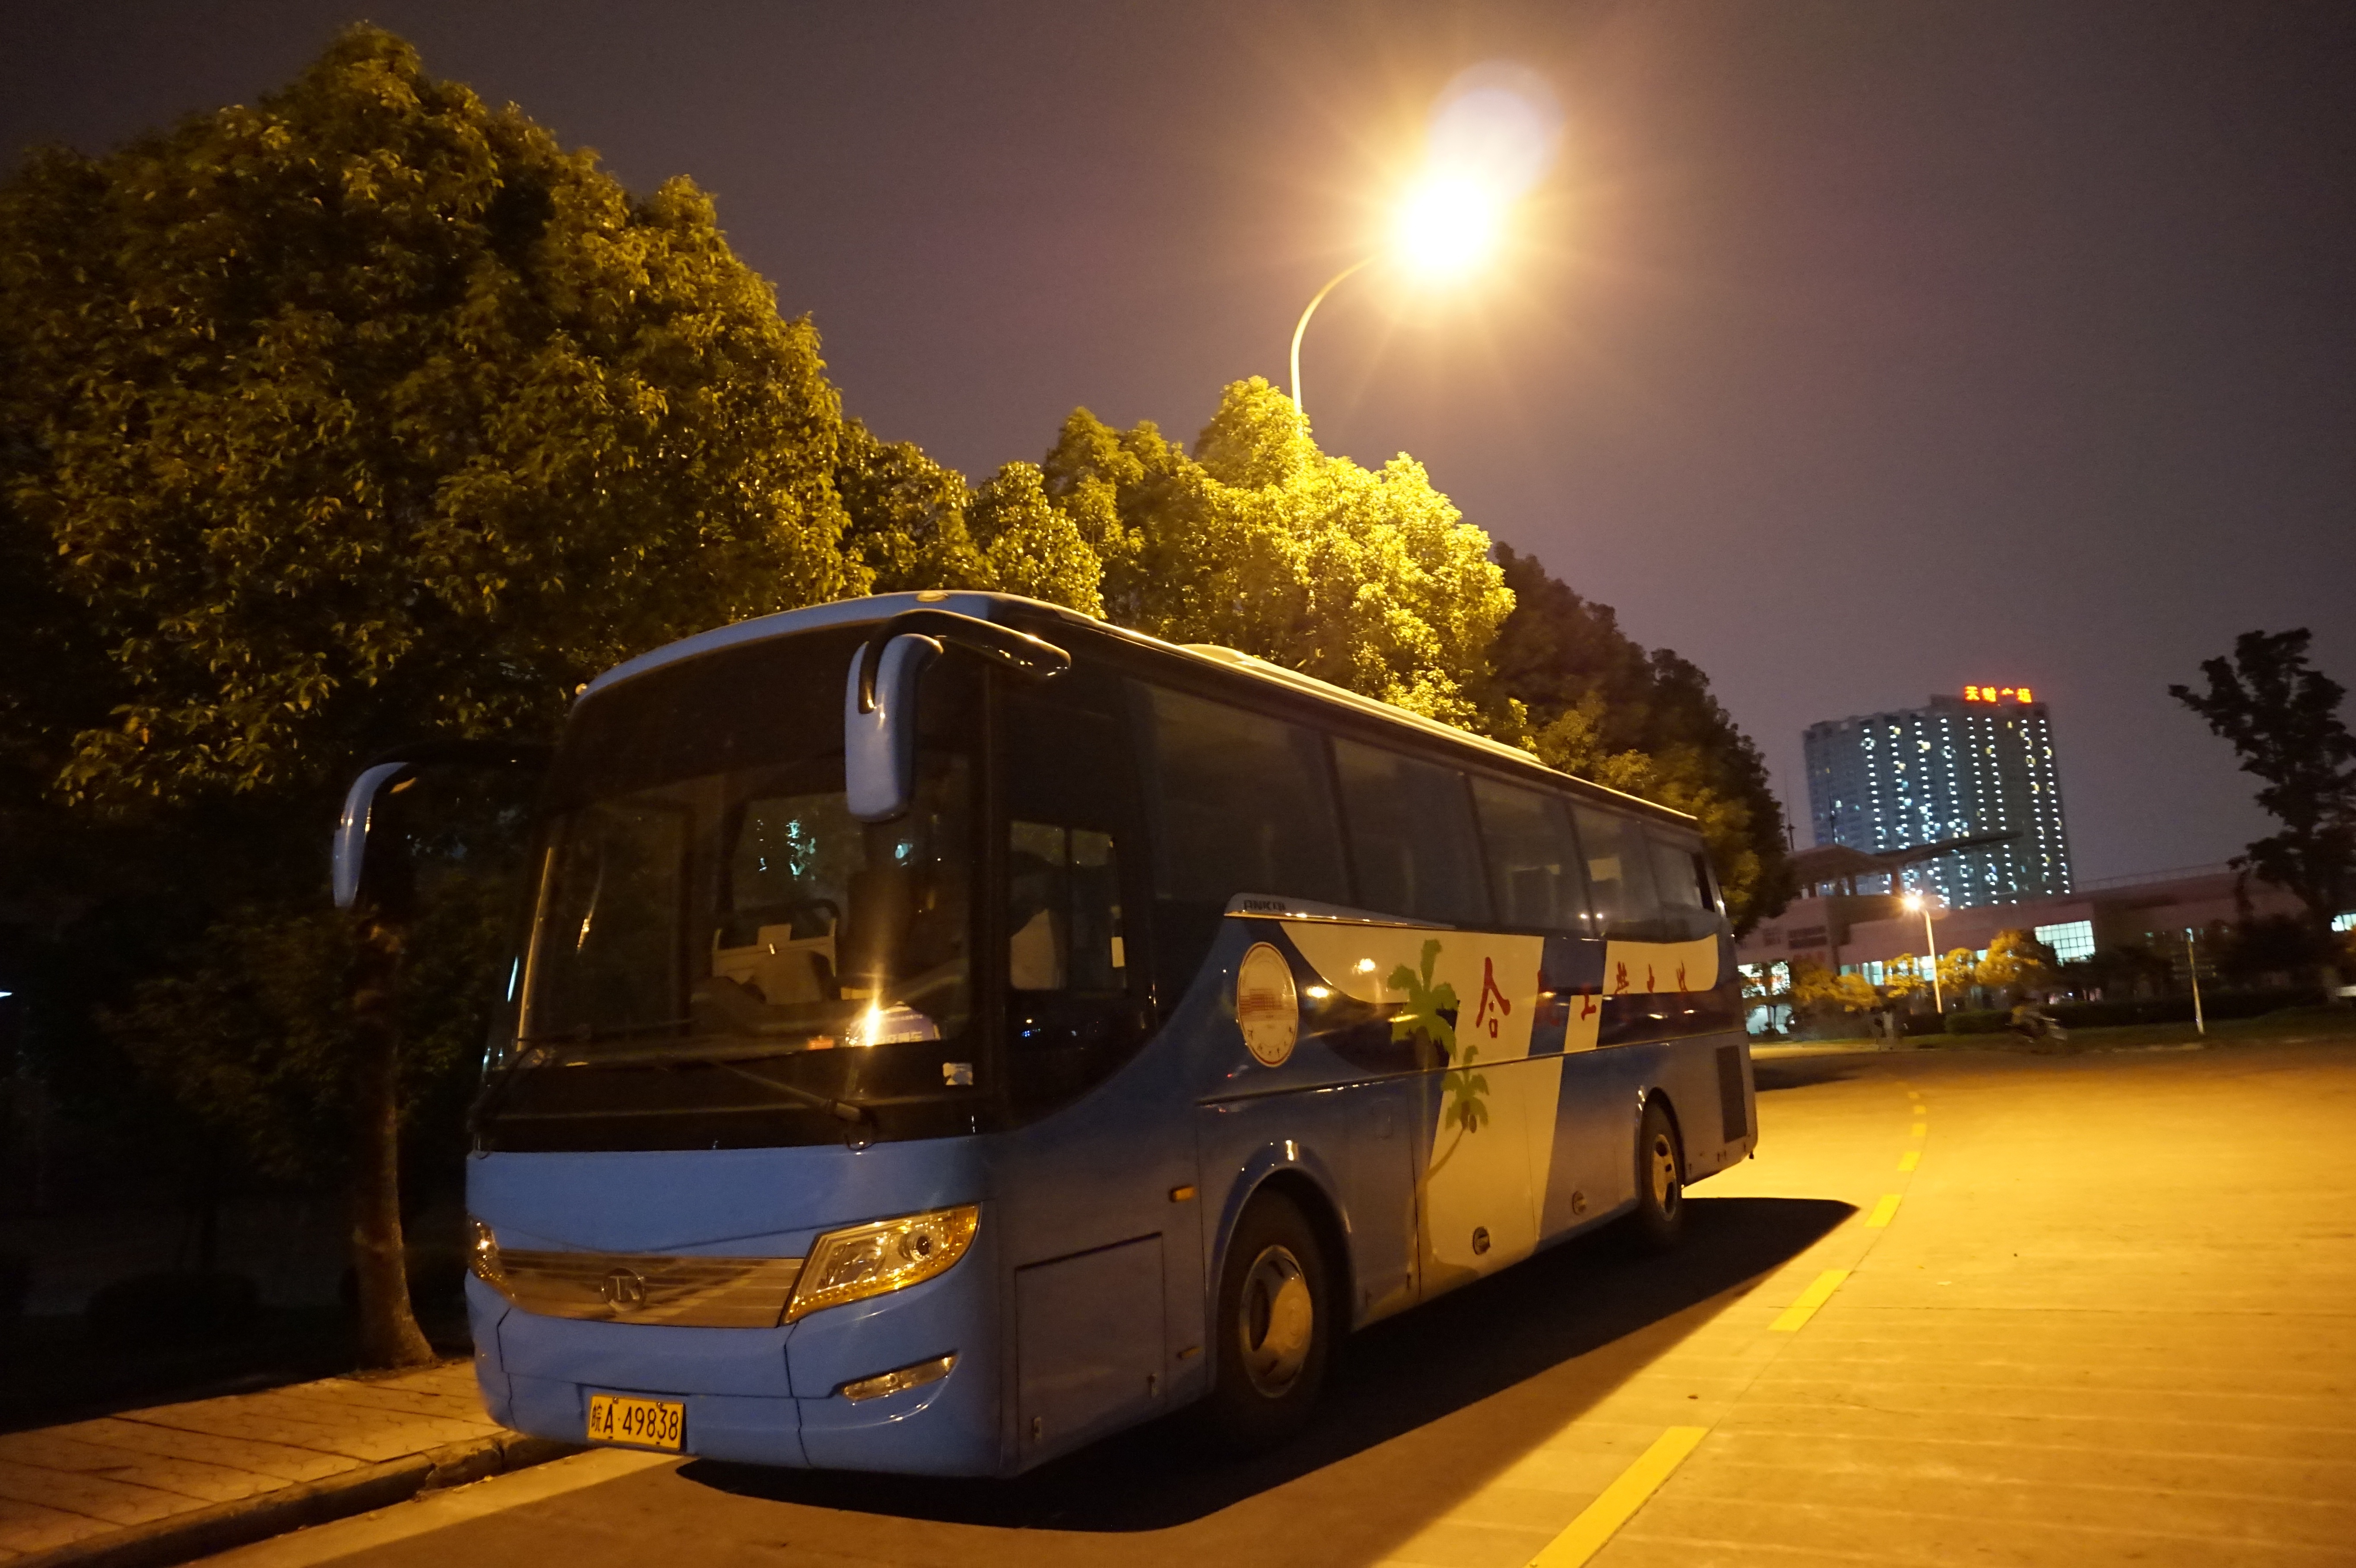
light, traffic, night, transport, evening, vehicle, public transport, bus, buses, night view, metropolitan area